Dusty Rhodes (baseball coach)

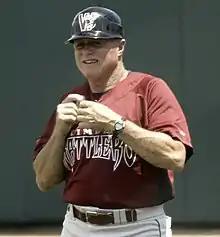
Rhodes coaching the Wisconsin Timber Rattlers in 2011

Jack Dusty Rhodes (born 1946) is a retired American baseball coach and the former head coach of the University of North Florida. Over his more than 30-year college coaching career, he won more than 1,000 games and coached nearly two dozen Major League players. In January 2009, he was inducted into the American Baseball Coaches Association Hall of Fame and was a recipient of the ABCA's Lefty Gomez Award.